Ibn al-Nafis

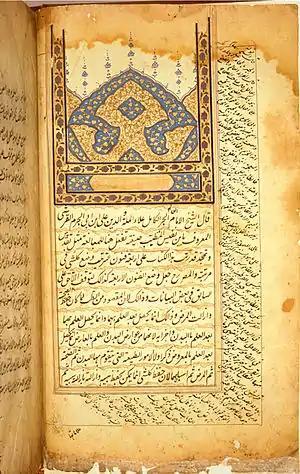
The opening page of one of Ibn al-Nafis' medical works. This is probably a copy made in India during the 17th or 18th century.

The most voluminous of his books is "Al-Shamil fi al-Tibb" (The Comprehensive Book on Medicine), which was planned to be an encyclopedia comprising 300 volumes. However, Ibn al-Nafis managed to publish only 80 before his death, and the work was left incomplete. Despite this fact, the work is considered one of the largest medical encyclopedias ever written by one person, and it gave a complete summary of the medical knowledge in the Islamic world at the time. Ibn al-Nafis bequeathed his encyclopedia along with all of his library to the Mansoory hospital where he had worked before his death.